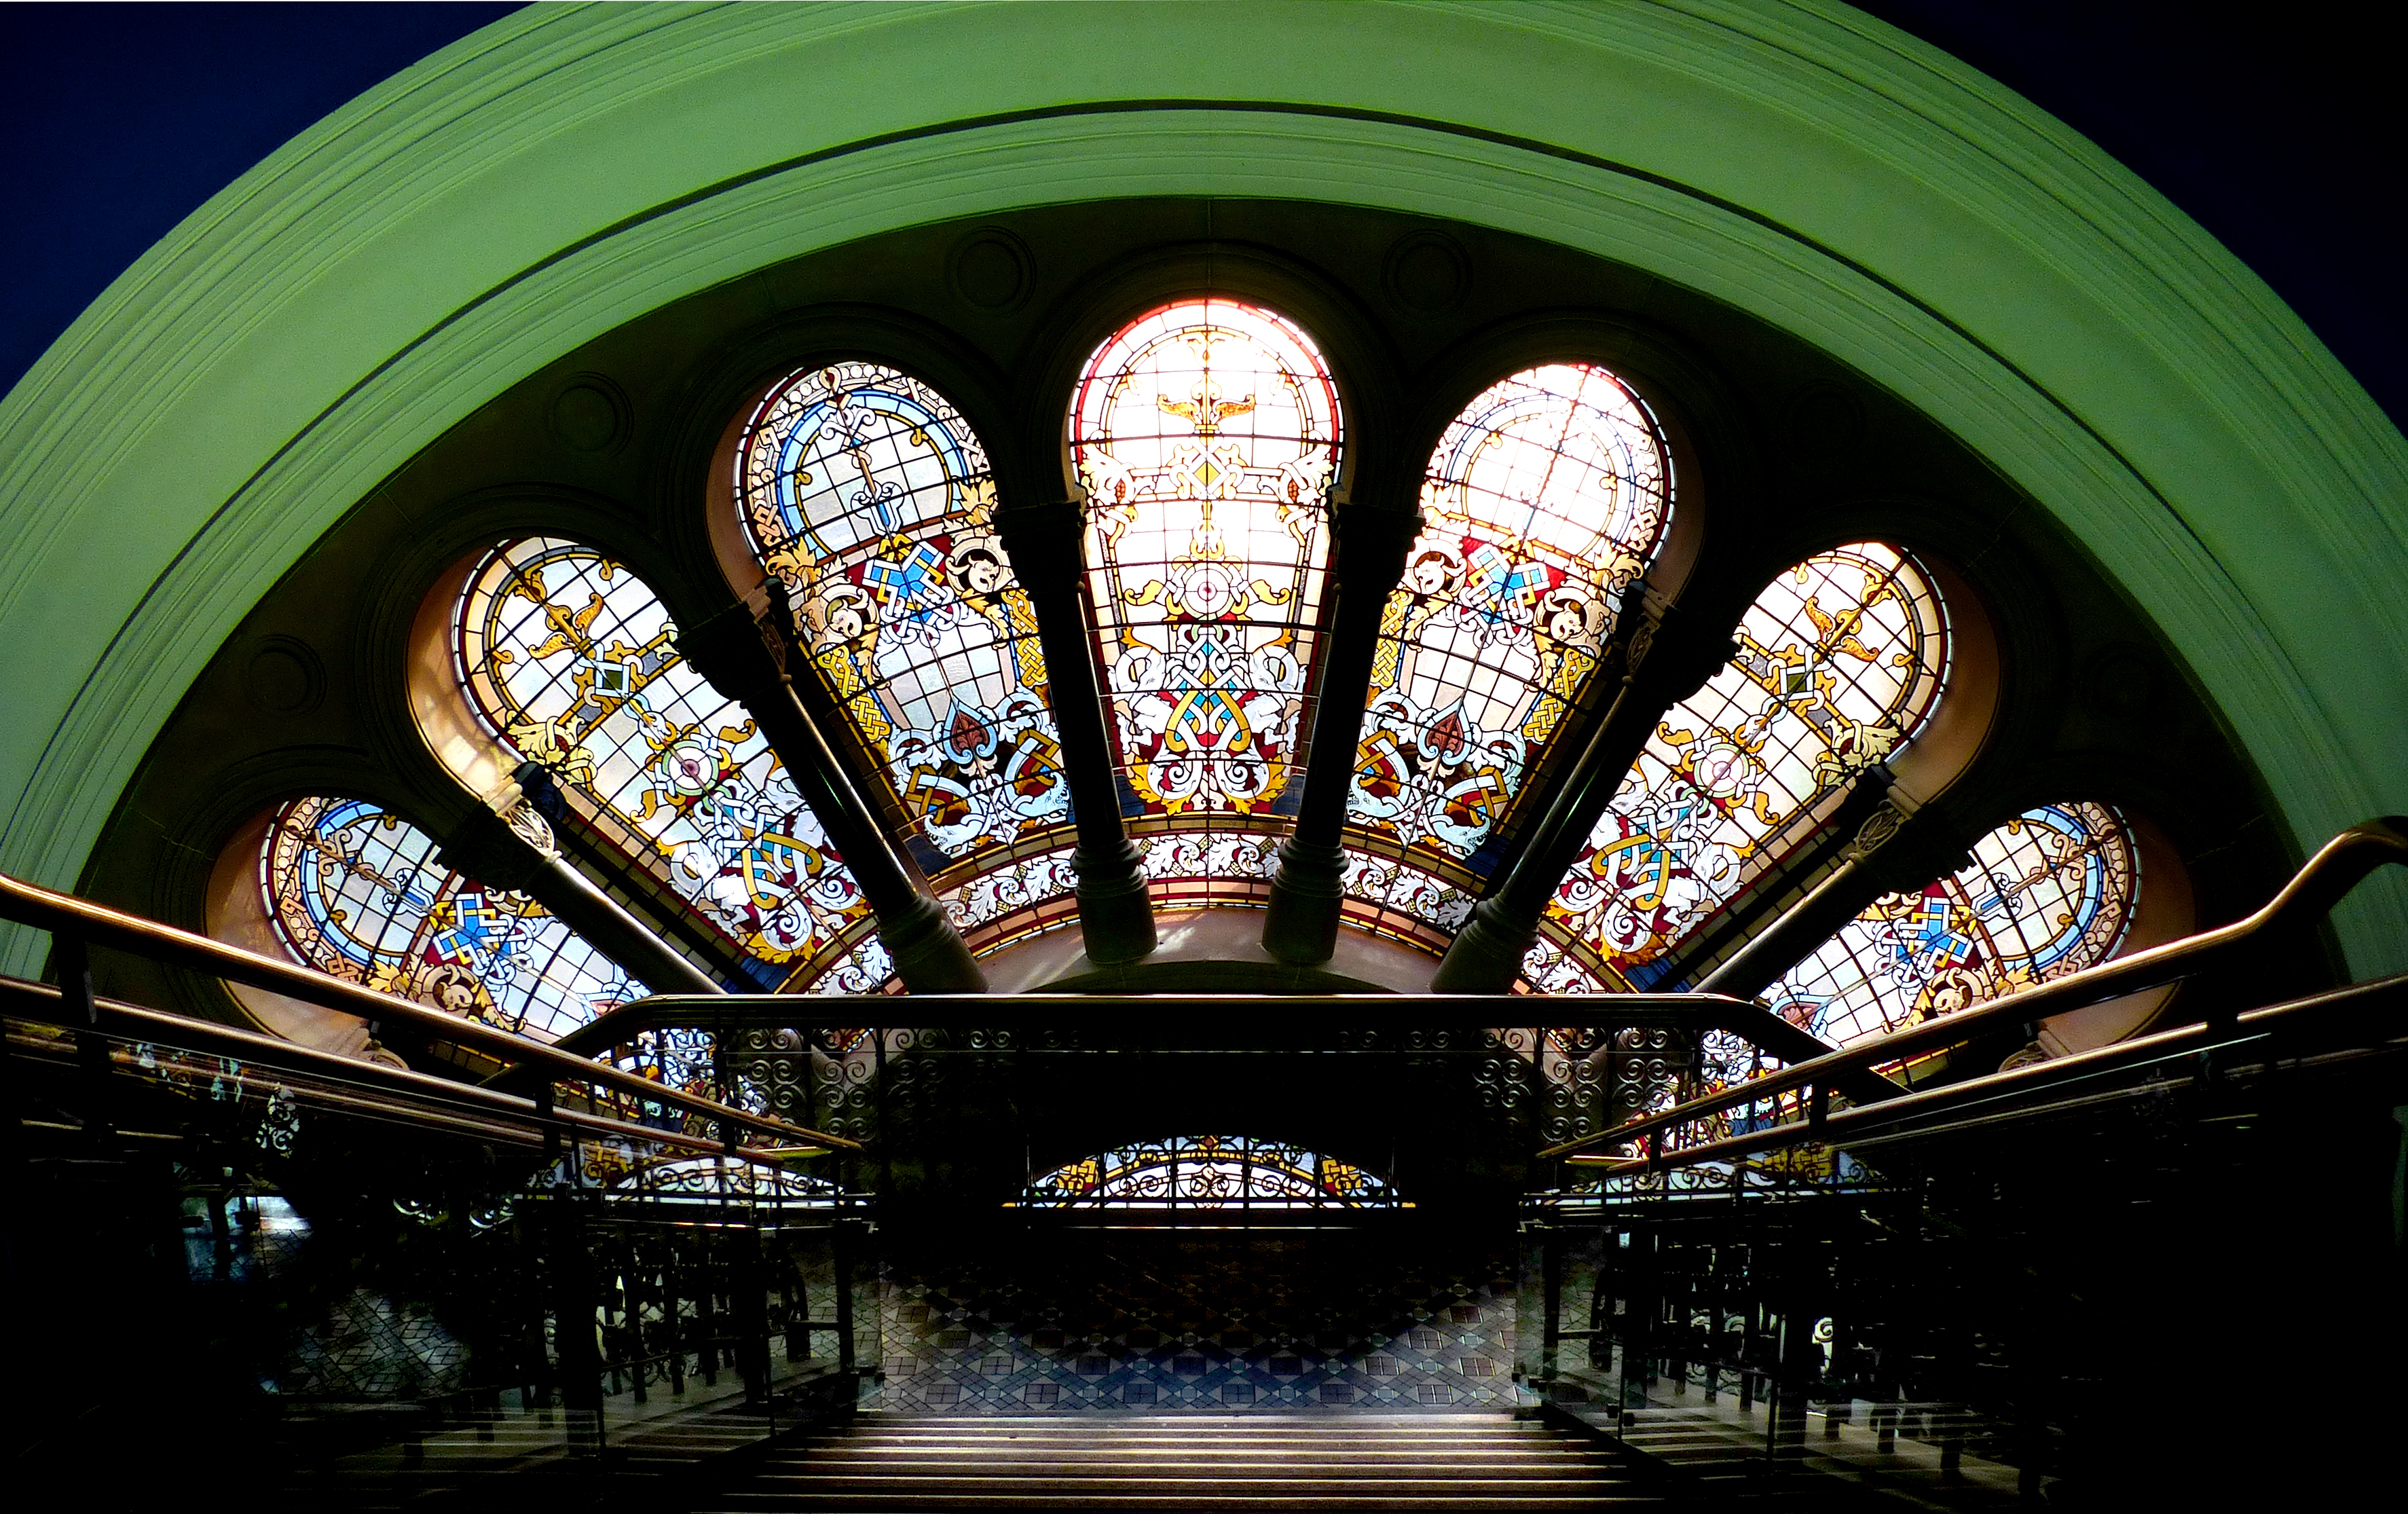
light, architecture, night, window, glass, arch, landmark, lighting, stained glass, symmetry, qvbsydney, lmixfz200, daylighting